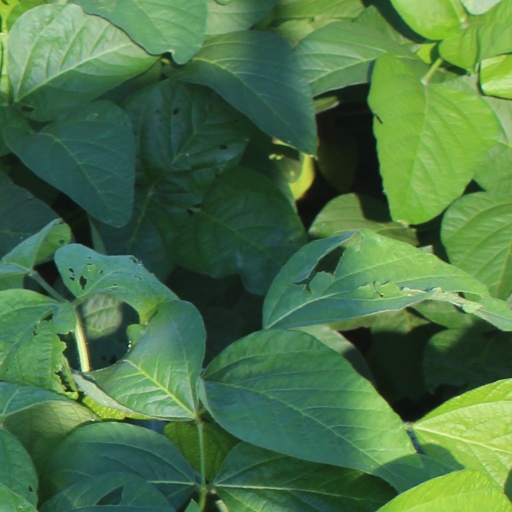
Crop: soybean